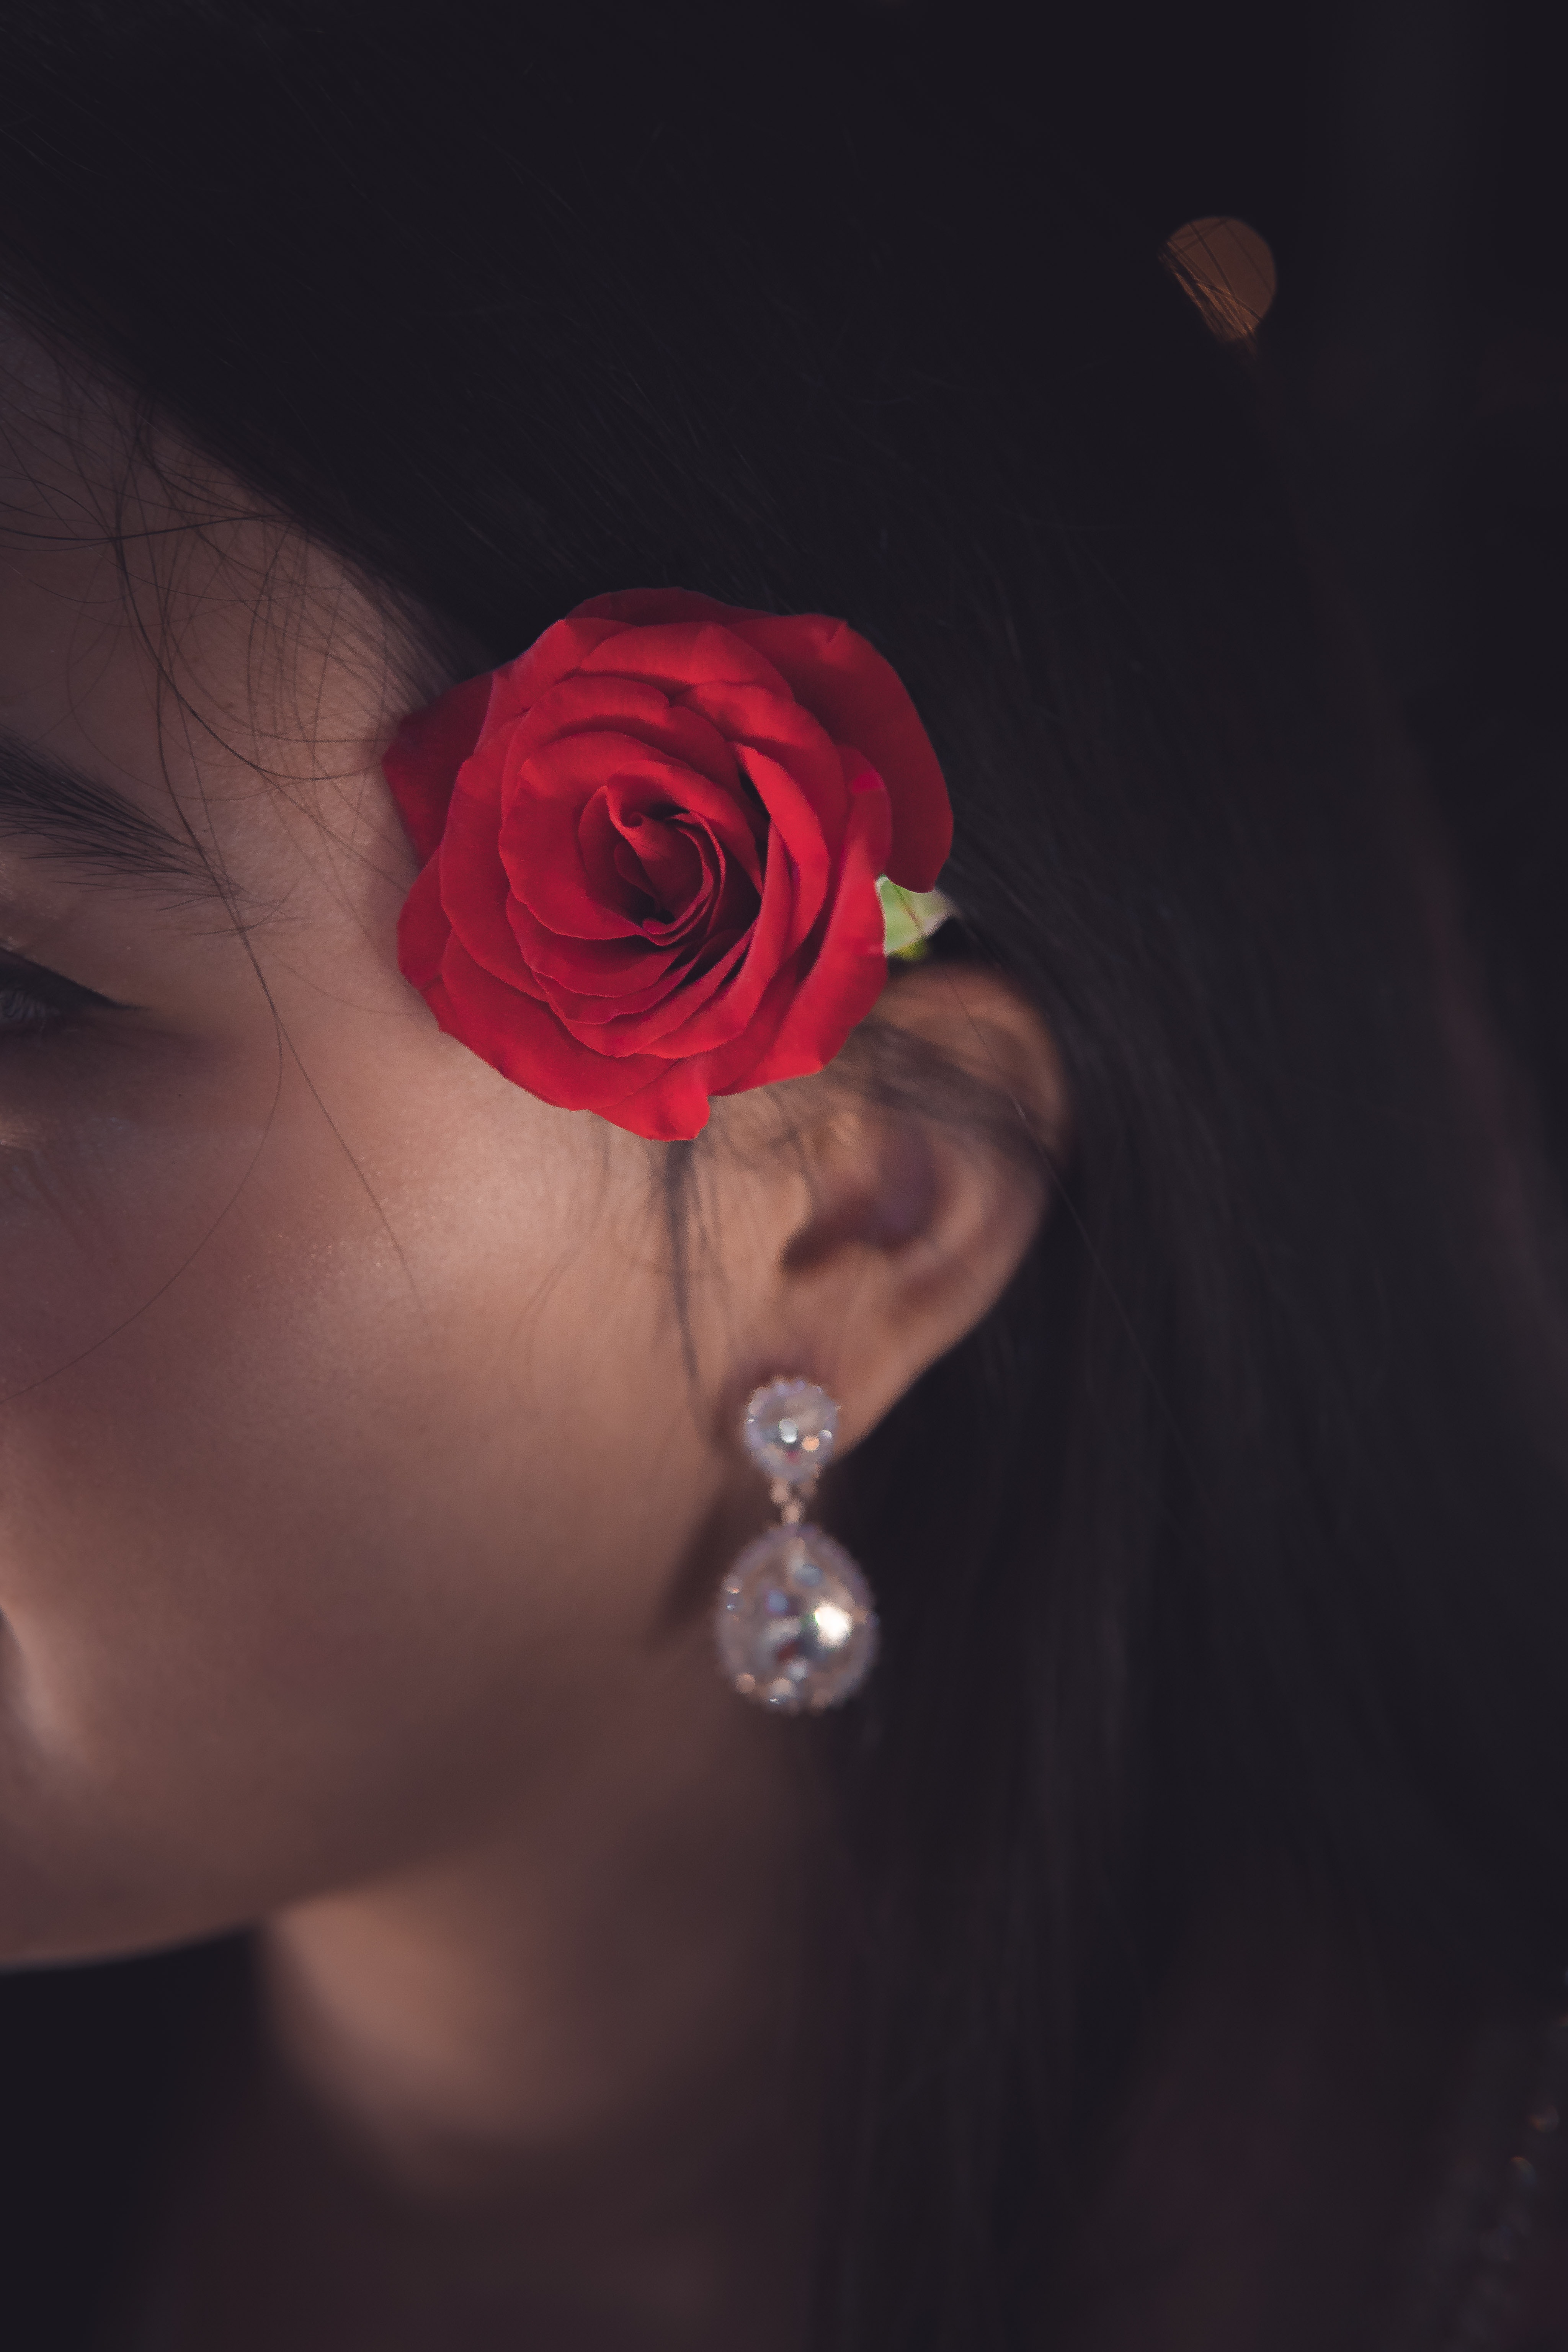
red, pink, rose, garden roses, lip, flower, rose family, beauty, petal, plant, rose order, close up, mouth, photography, ear, hand, fashion accessory, neck, still life photography, headpiece, camellia, flash photography, carmine